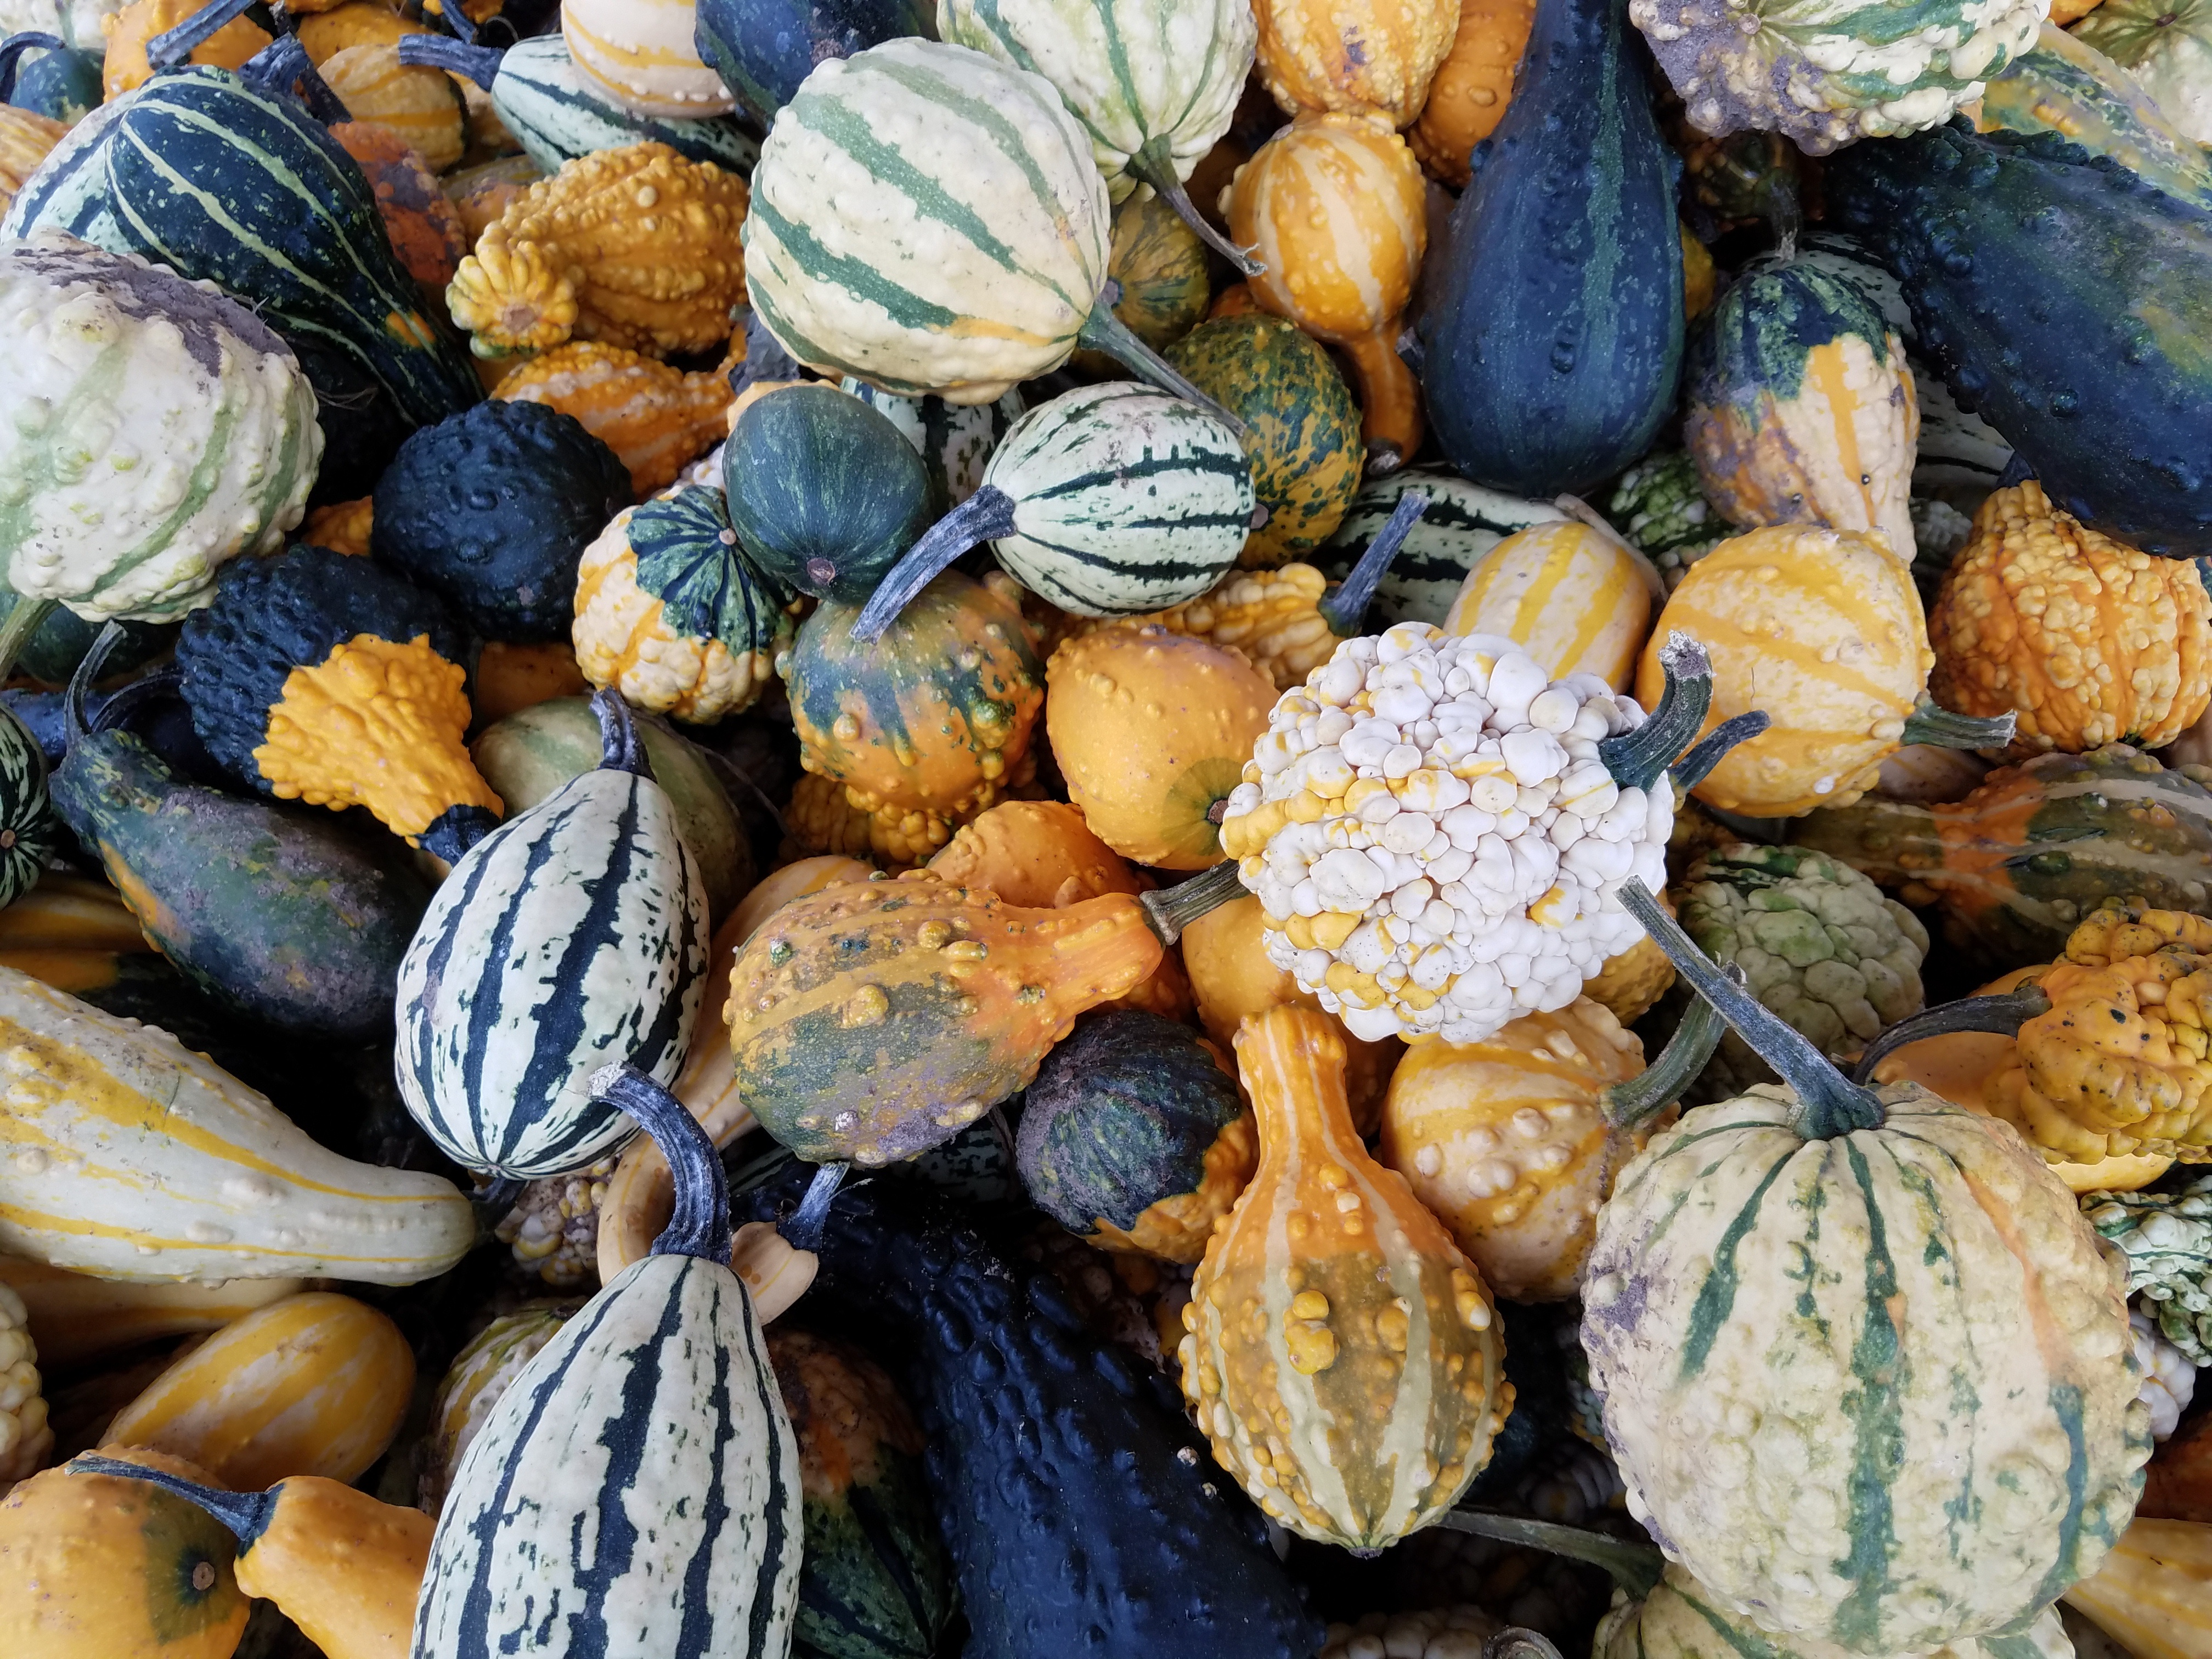
plant, fruit, leaf, flower, food, produce, autumn, gourd, flowering plant, land plant